Reflex camera

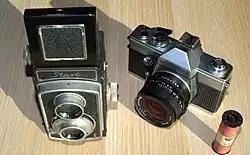

A single-lens reflex camera typically uses a mirror and prism system (hence "reflex", from the mirror's reflection) to accomplish this. The mirrorless interchangeable-lens camera achieves the same result by providing the photographer with a digitally captured image. The twin-lens reflex camera provides both a viewfinder image by reflecting the image onto ground glass and an image through another lens to the film. The image exposing the film is not reflected.